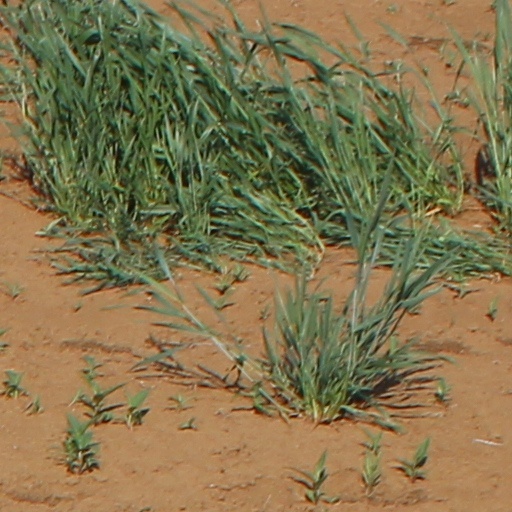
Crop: wheat